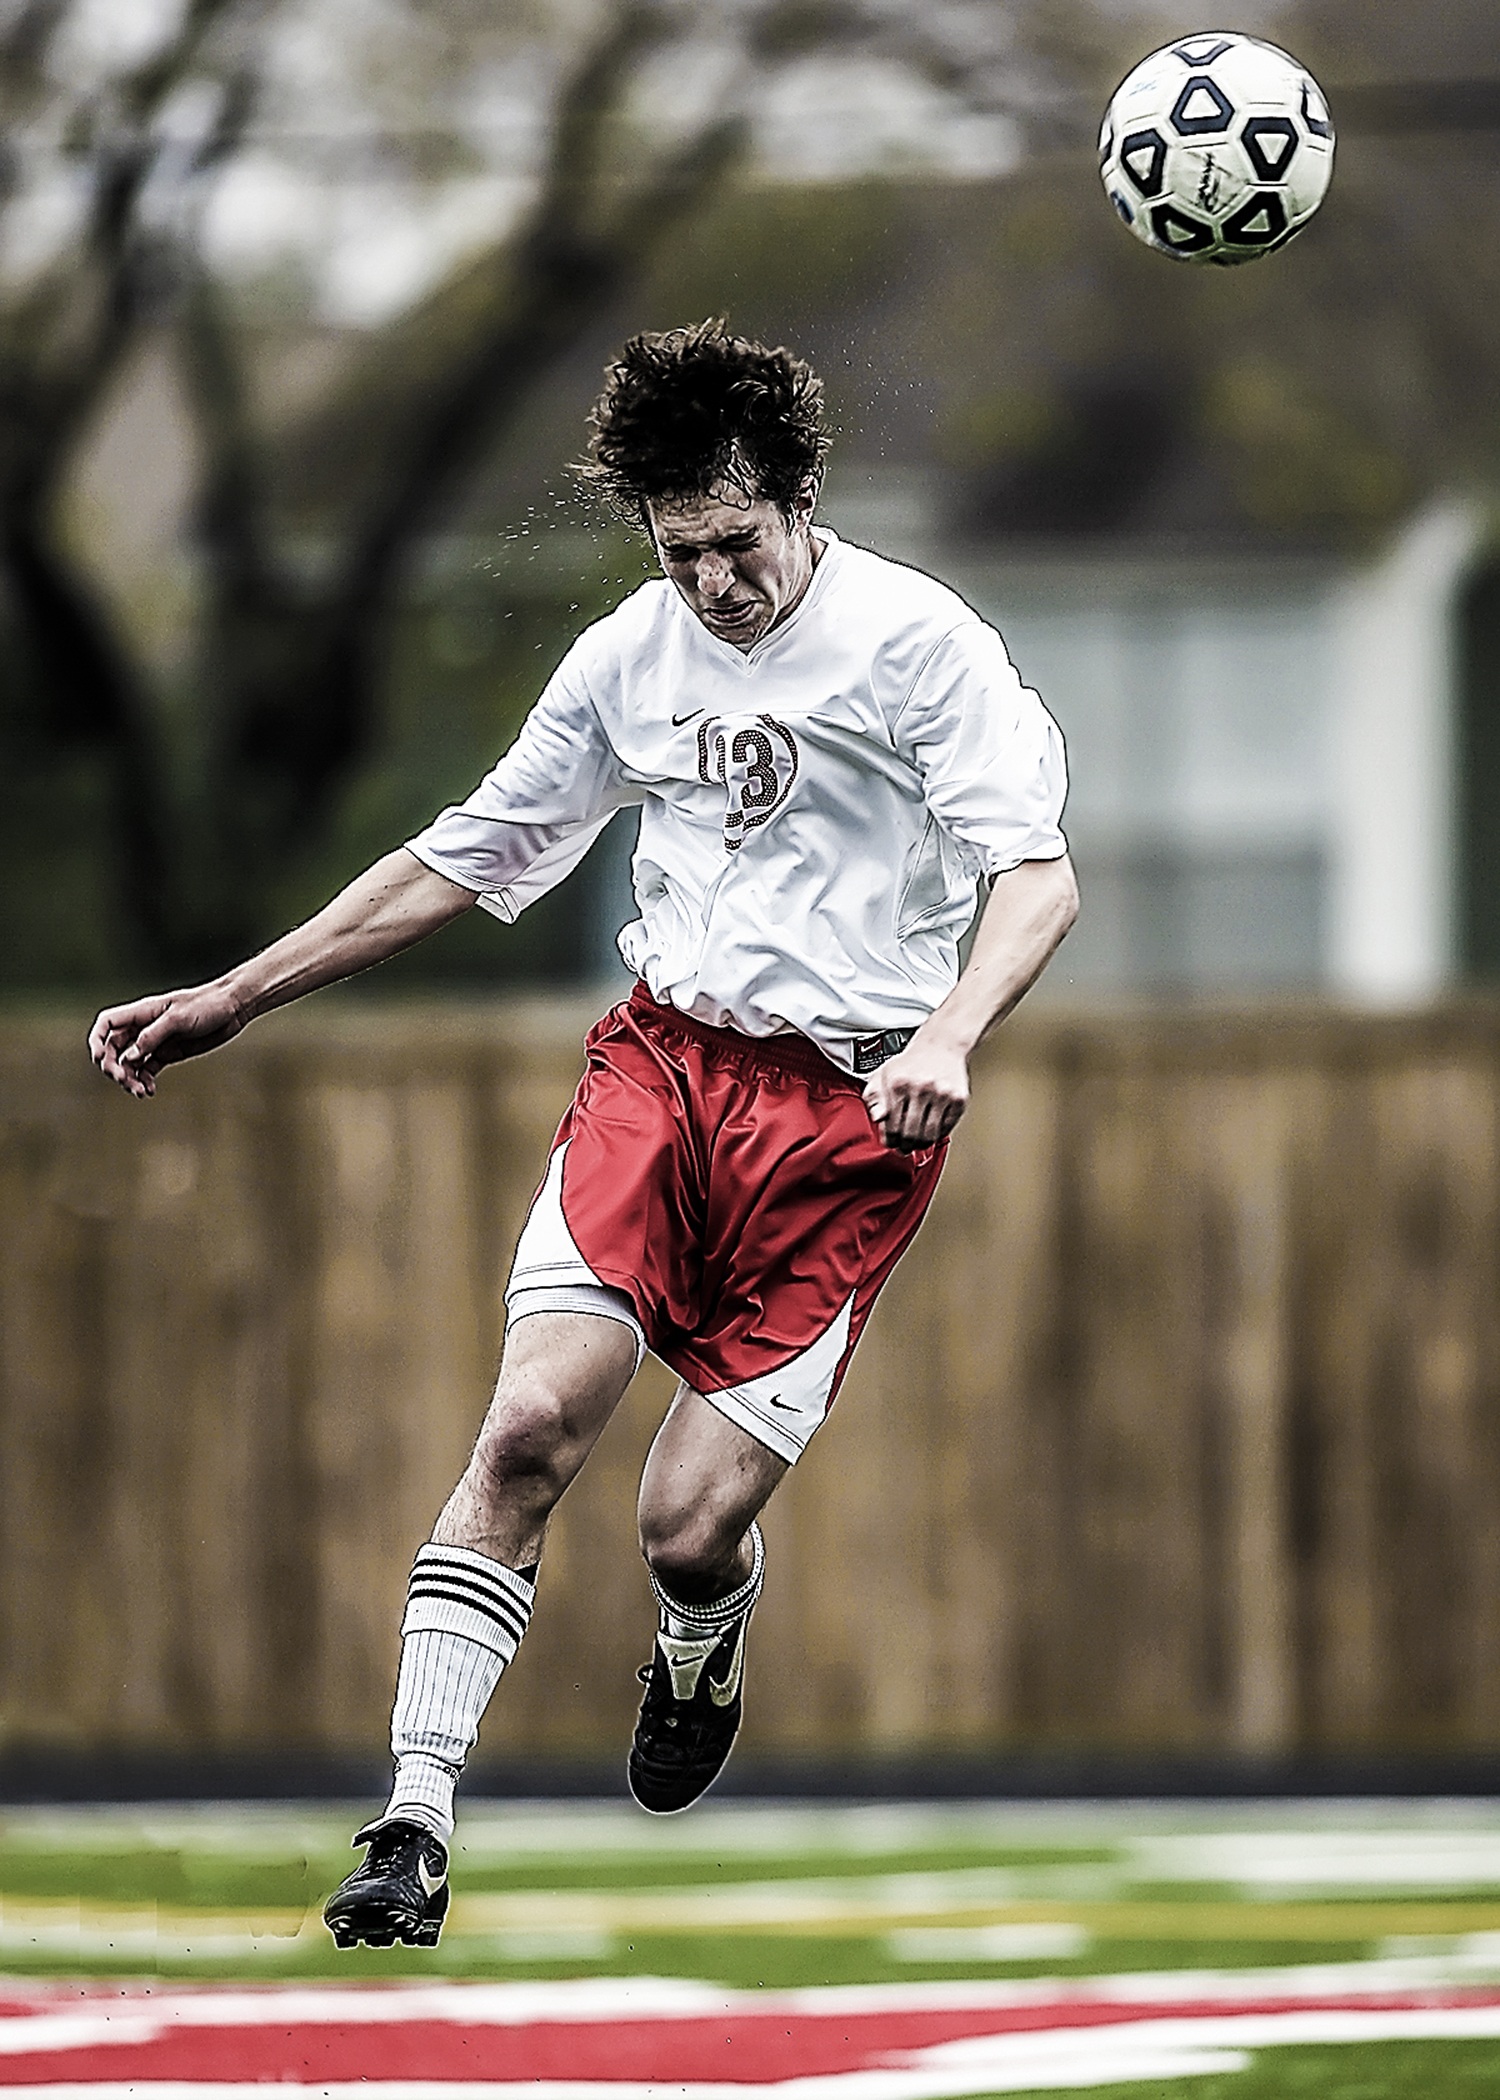
outdoor, sport, field, game, male, motion, action, soccer, player, energy, competition, sports, ball, body, athlete, strength, heading, football player, baseball positions